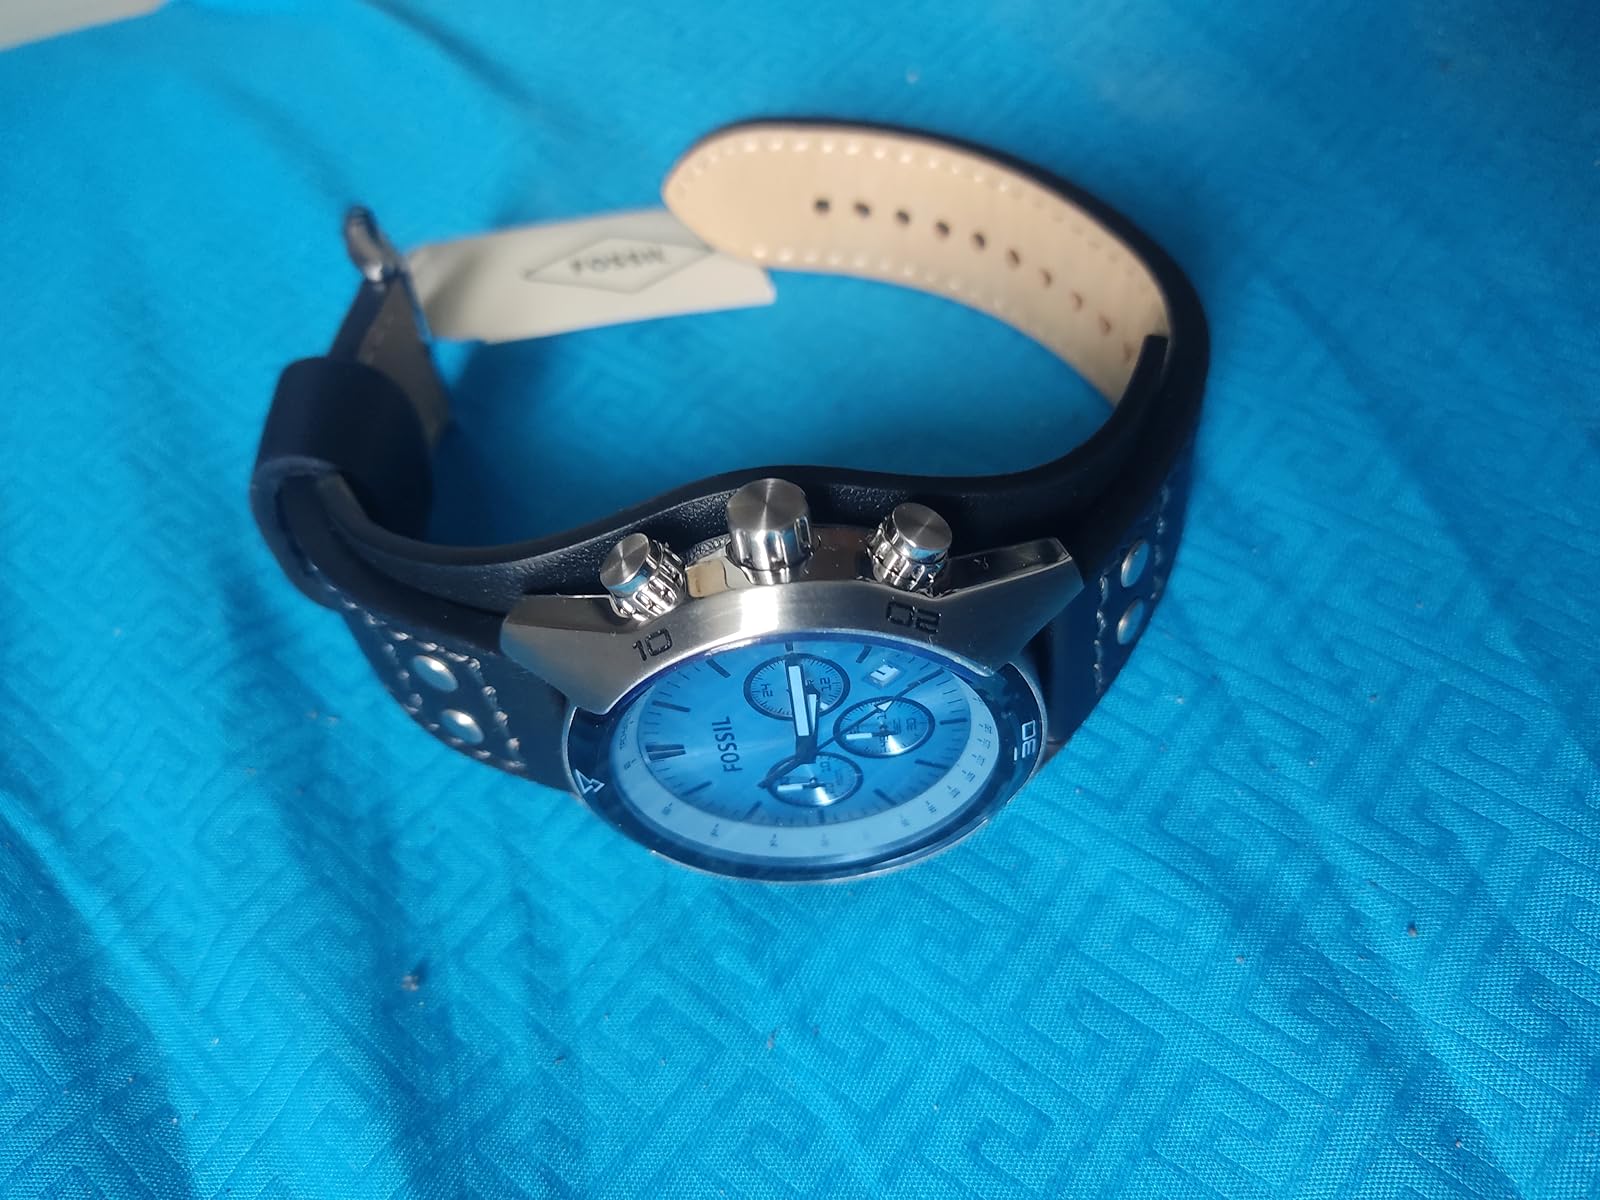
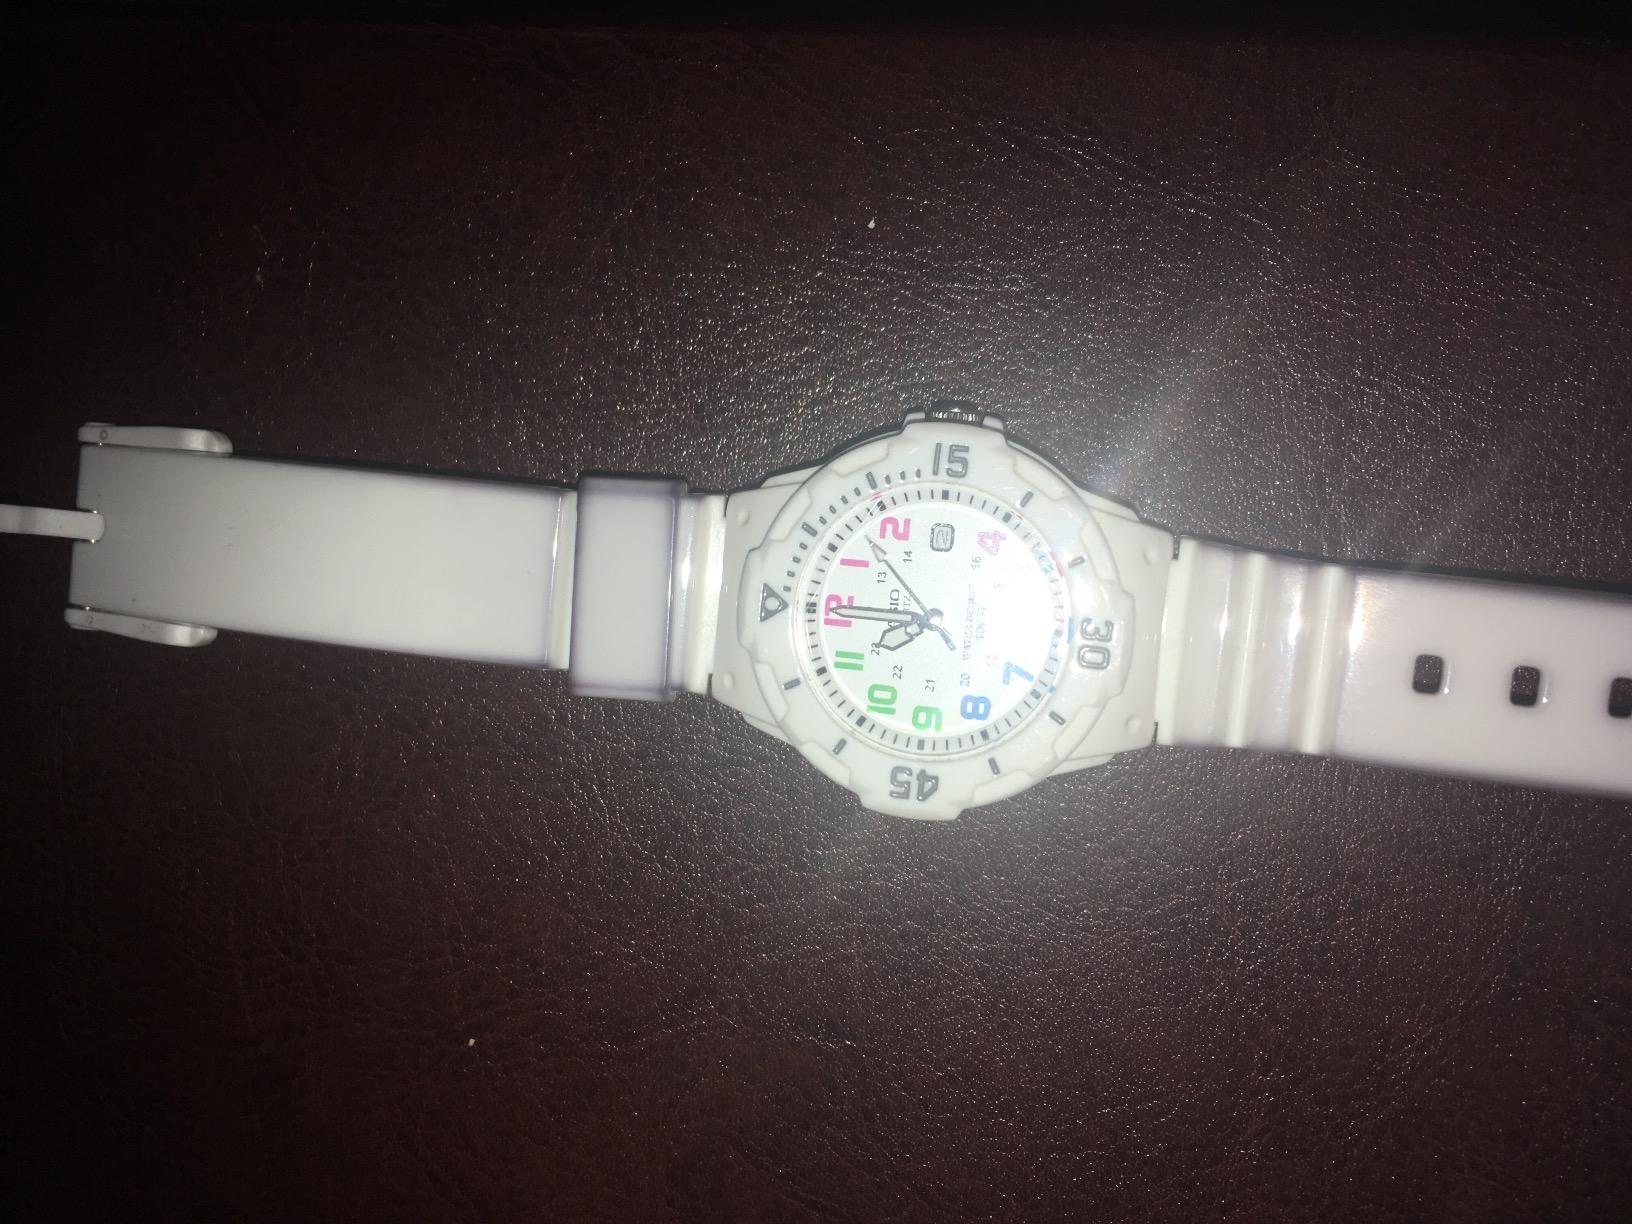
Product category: accessories_watch
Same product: no